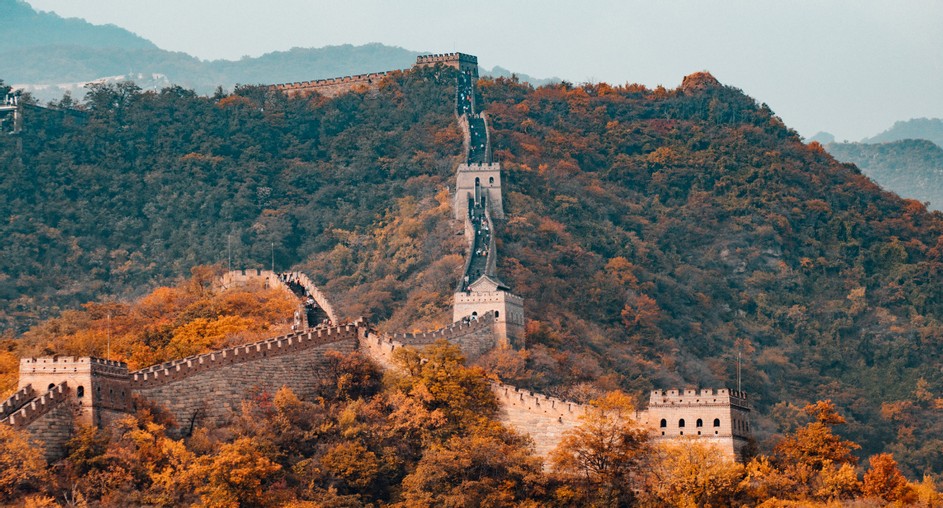
Landmark: Great Wall of China